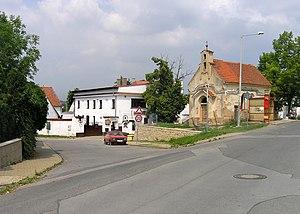
Holyně est un quartier pragois situé dans l'ouest de la capitale tchèque, appartenant à l'arrondissement de Prague 5, d'une superficie de 193 hectares est un quartier de Prague. En 2018, la population était de 472 habitants.
Slivenec est un quartier situé à l'ouest de la capitale de la République tchèque, Prague. Il appartient à la circonscription administrative de Prague 5 et est composé de deux communautés cadastrales, Slivenec et Holyně.